Gilda Gray

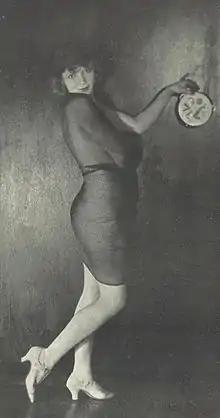
Gilda Gray in October 1921

Gray attributed the origin of the shimmy to the American Indian in an interview published in the July 8, 1919 issue of "Variety". The article notes she was working at the time at Reisenweber's with her partner Mildred Vernon. Gray had just been signed to perform in the "Gaieties of 1919" when she described the dance, saying "The original shimmy dance has never been properly introduced in New York. I know for I studied the dancing characteristics of the Indians for a long time and they are really responsible for the shimmy which they labeled the 'Shima Shiwa'. There have been continual efforts on the part of this dancer and that one, with each declaring that his or her version is the 'original.' There is no doubt but that the shimmy dance as it was constructed by the American Indians...would have a greater popularity were it done right."